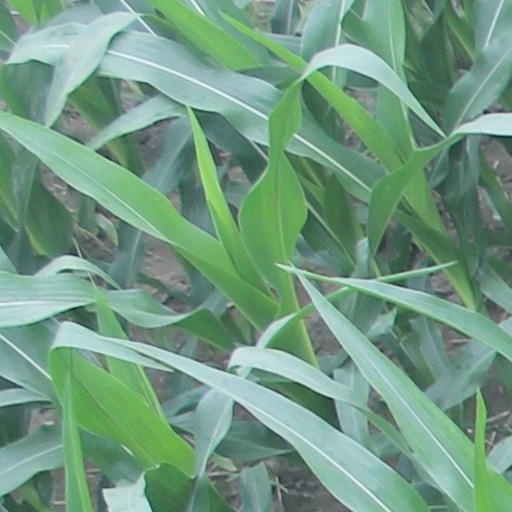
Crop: maize; corn